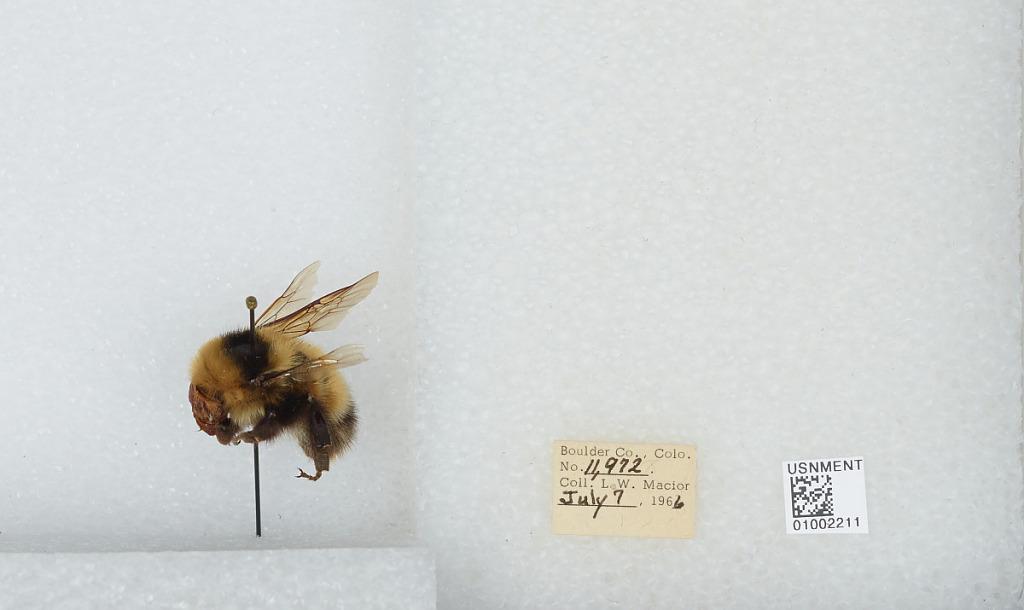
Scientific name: Bombus (Alpinobombus) balteatus Dahlbom
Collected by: L. Macior
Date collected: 1966-7-7
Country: United States
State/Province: Colorado
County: Boulder
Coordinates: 40.0275, -105.252